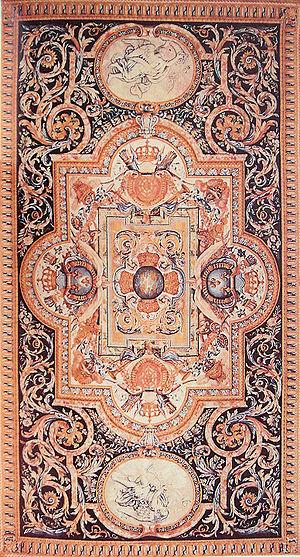
Tapis de sol de la Manufacture de la Savonnerie d'époque Louis XIV d'apres un carton de Charles Le Brun, crée pour la Grande Galerie du Louvre.
Le tapis est un type de revêtement de sol, le premier à avoir été fabriqué : son origine remonte à la même époque que les premiers vêtements.
L’orientalisme prémoderne en France résulte de l’interaction de la France prémoderne avec l’Orient, particulièrement en ce qui concerne l’impact culturel, scientifique, artistique et intellectuel de ces interactions, allant des études orientales dans le domaine universitaire à l’orientalisme à la mode dans les arts décoratifs.
L’alliance franco-ottomane, ou alliance franco-turque, est une alliance établie en 1536 entre le roi de France François Iᵉʳ et le souverain turc de l'Empire ottoman, Soliman le Magnifique. Elle a été mentionnée comme la première alliance diplomatique non idéologique de ce genre entre un empire chrétien et un empire non chrétien. Elle cause cependant un certain émoi dans le monde chrétien, et est qualifiée d'alliance impie, ou d'union sacrilège de la fleur de lys et du croissant. Elle subsiste cependant, dans l'intérêt objectif des deux parties. Cette alliance stratégique et parfois tactique est alors l'une des plus importantes alliances de la France, et dure plus de deux siècles et demi, jusqu'à la campagne d'Égypte, qui voit les troupes napoléoniennes envahir un territoire ottoman en 1798-1801, bien que Bonaparte proclame n'en avoir qu'après les Mamelouks qui selon lui ne sont point soumis au Sultan et se sont révoltés contre son autorité. L'alliance franco-ottomane est également un épisode important des relations entre la France et l'Orient.